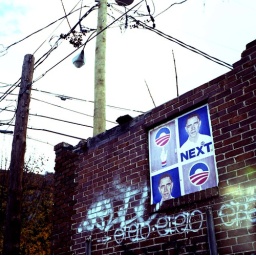
we go play hoop now in white house